Portuguese language

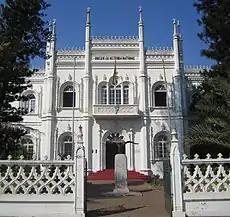
The Natural History Museum of Mozambique (Manueline) in Maputo

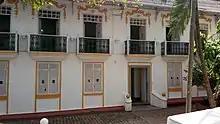
The of Fontainhas, India. The , along with Instituto Camões, Instituto Menezes Bragança among others, are institutions dedicated to the worldwide promotion of the Portuguese language and culture.

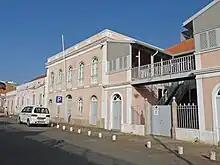
The International Portuguese Language Institute headquarters, in Praia

Like Catalan and German, Portuguese uses vowel quality to contrast stressed syllables with unstressed syllables. Unstressed isolated vowels tend to be raised and sometimes centralized.